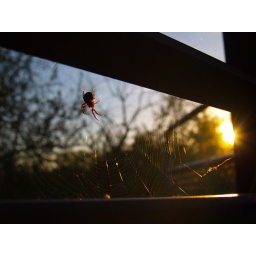
At sunset on a walking bridge over the North Platte River in Casper, WY